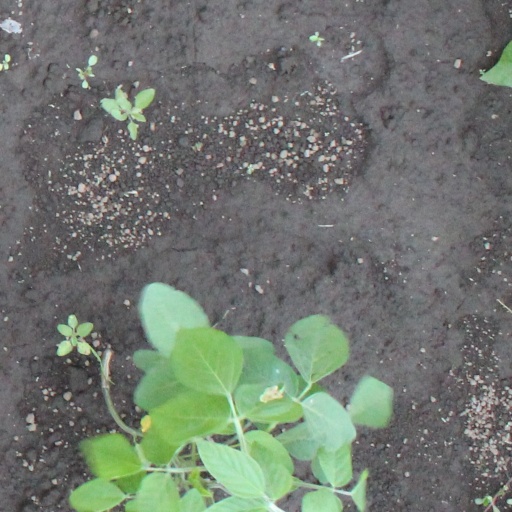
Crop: soybean